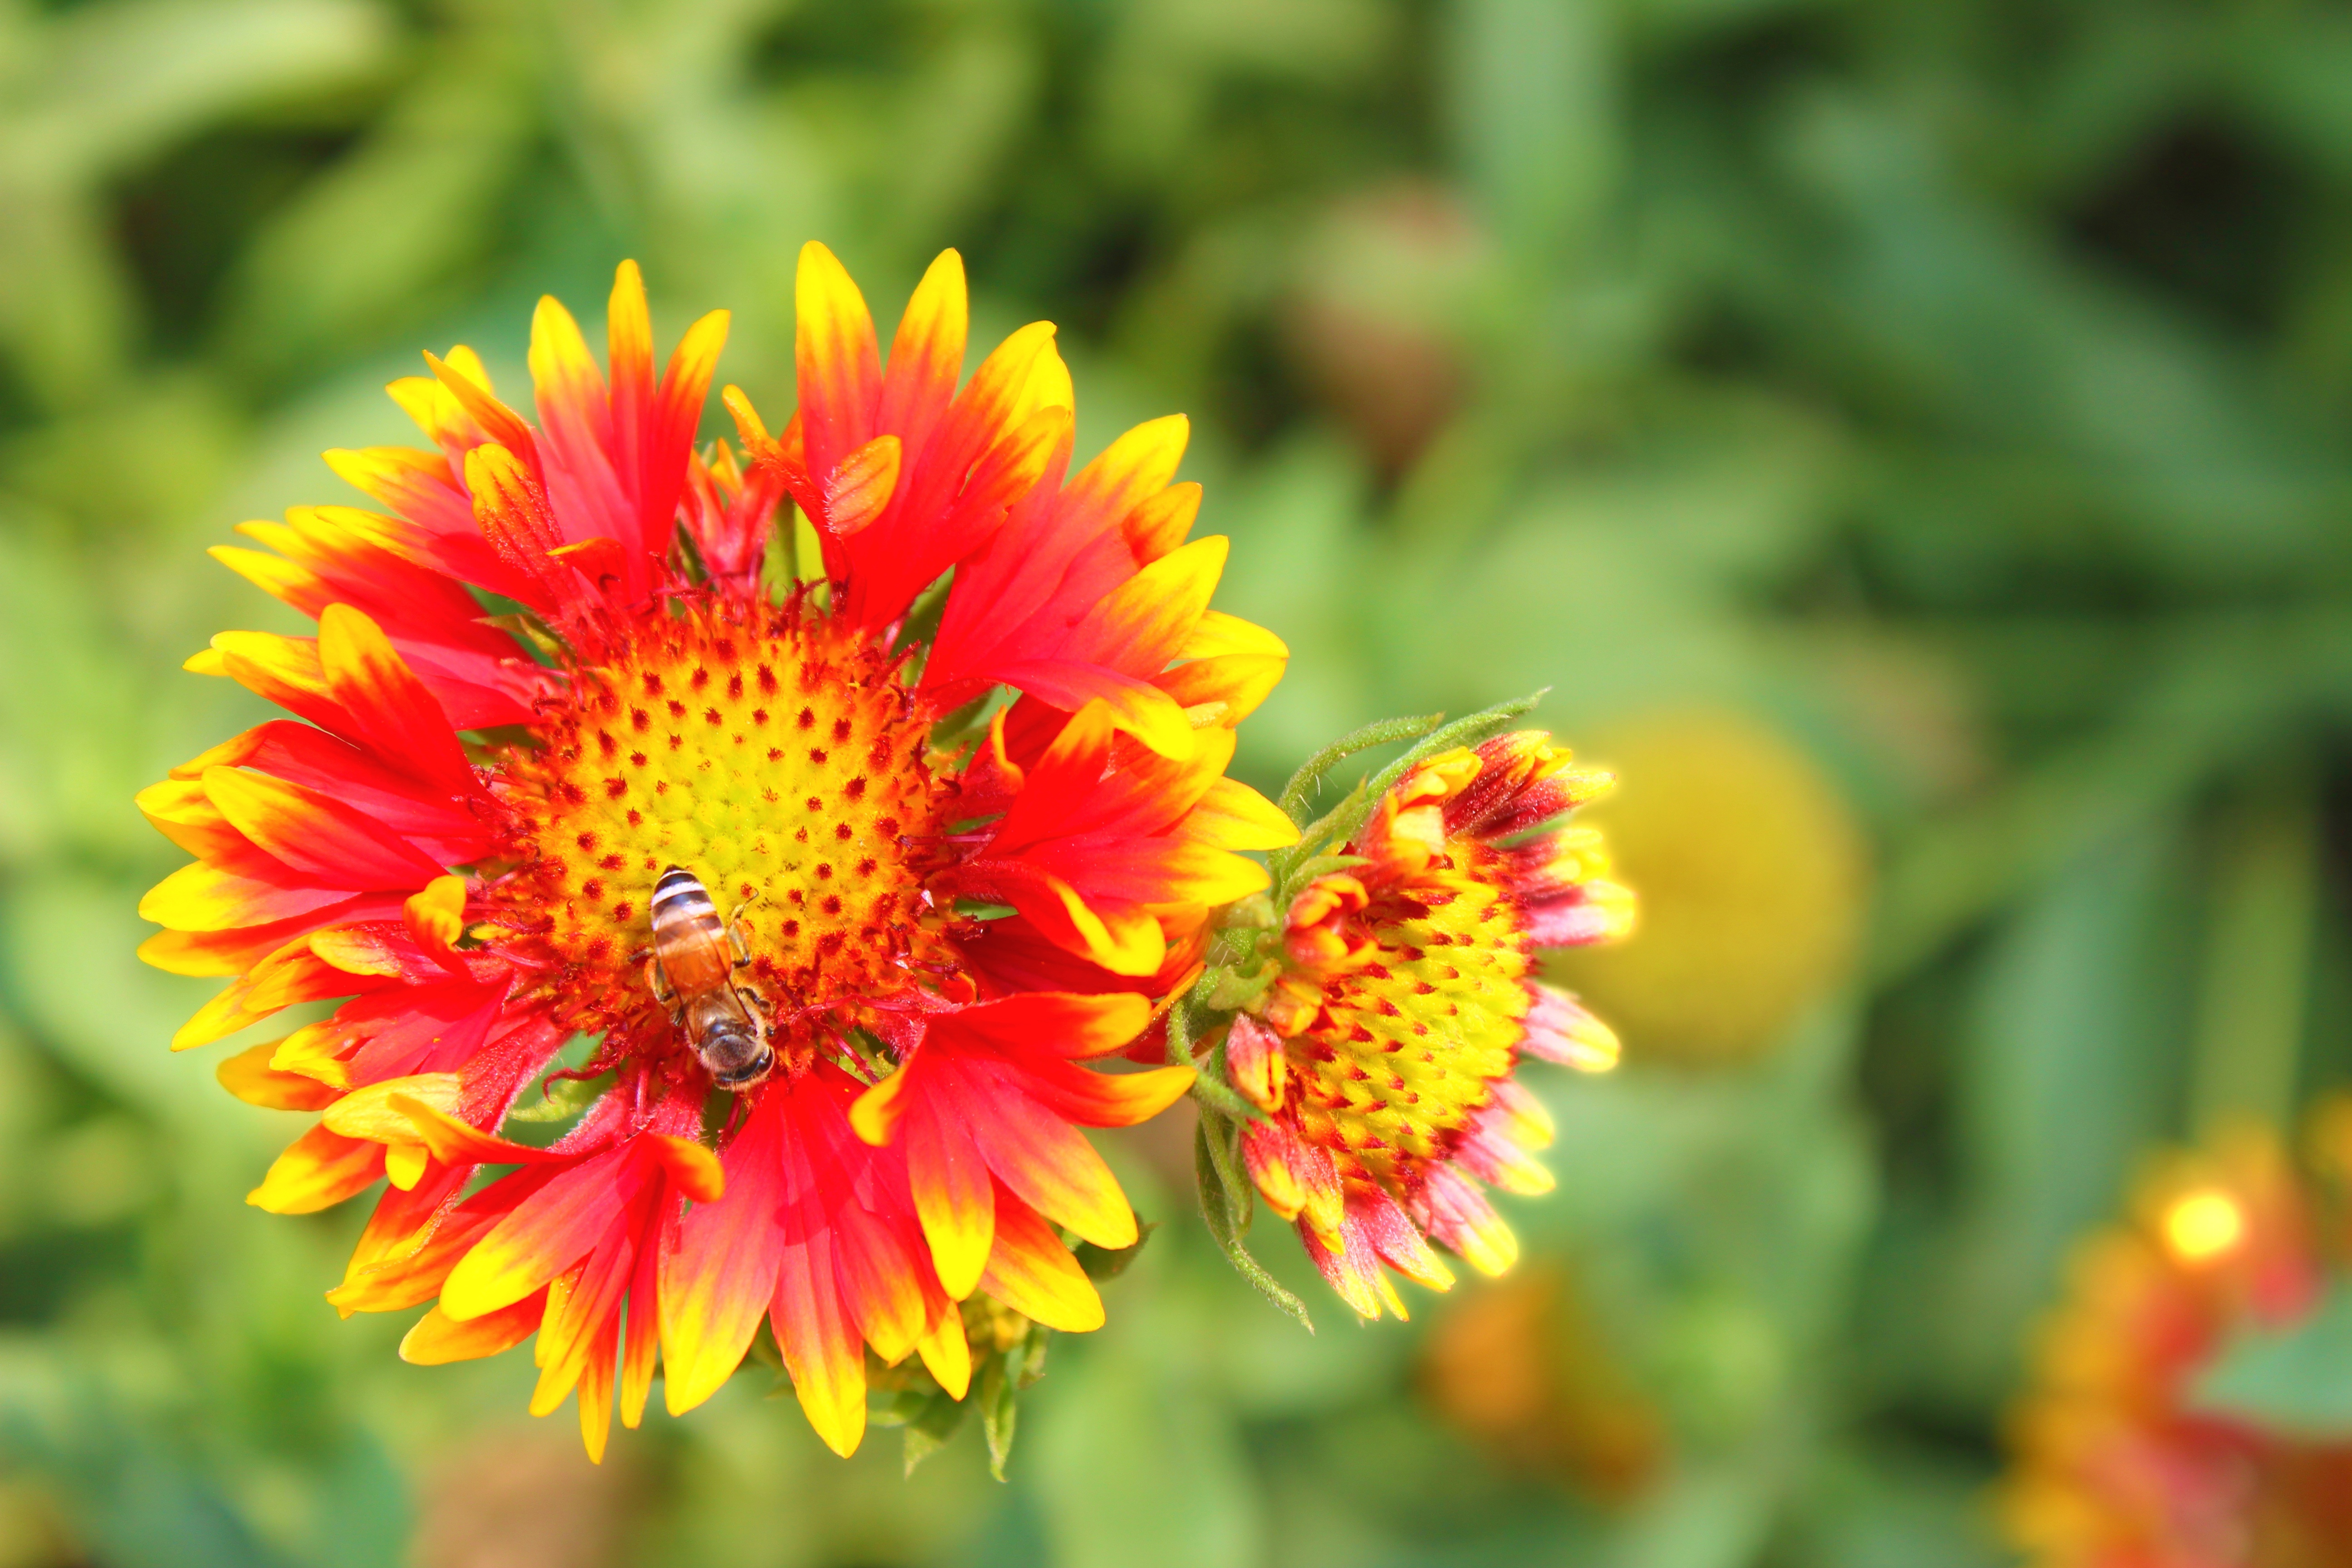
nature, plant, flower, petal, green, red, herb, color, macro, fresh, botany, colorful, yellow, closeup, flora, wildflower, bee, flower background, nectar, macro photography, flowering plant, daisy family, annual plant, land plant, blanket flowers